On Tour (2010 film)

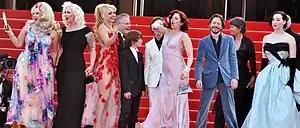
The red carpet at the Cannes Film Festival on 13 May 2010. From left to right: Dirty Martini, Mimi Le Meaux, Julie Atlas Muz, festival general Thierry Frémaux, Simon Roth, Joseph Roth, Kitten on the Keys, Mathieu Amalric, festival CEO Véronique Cayla and Evie Lovelle.

"On Tour" premiered on 13 May at the 2010 Cannes Film Festival as the first film to be screened in the main competition. At the press conference following the screening, Amalric talked about how excited the performers were about the festival: "It’s the opposite of what happens in our movie. In the story, they were promised Paris, and got nothing. But in this story, they were promised nothing, and they’re all at Cannes".